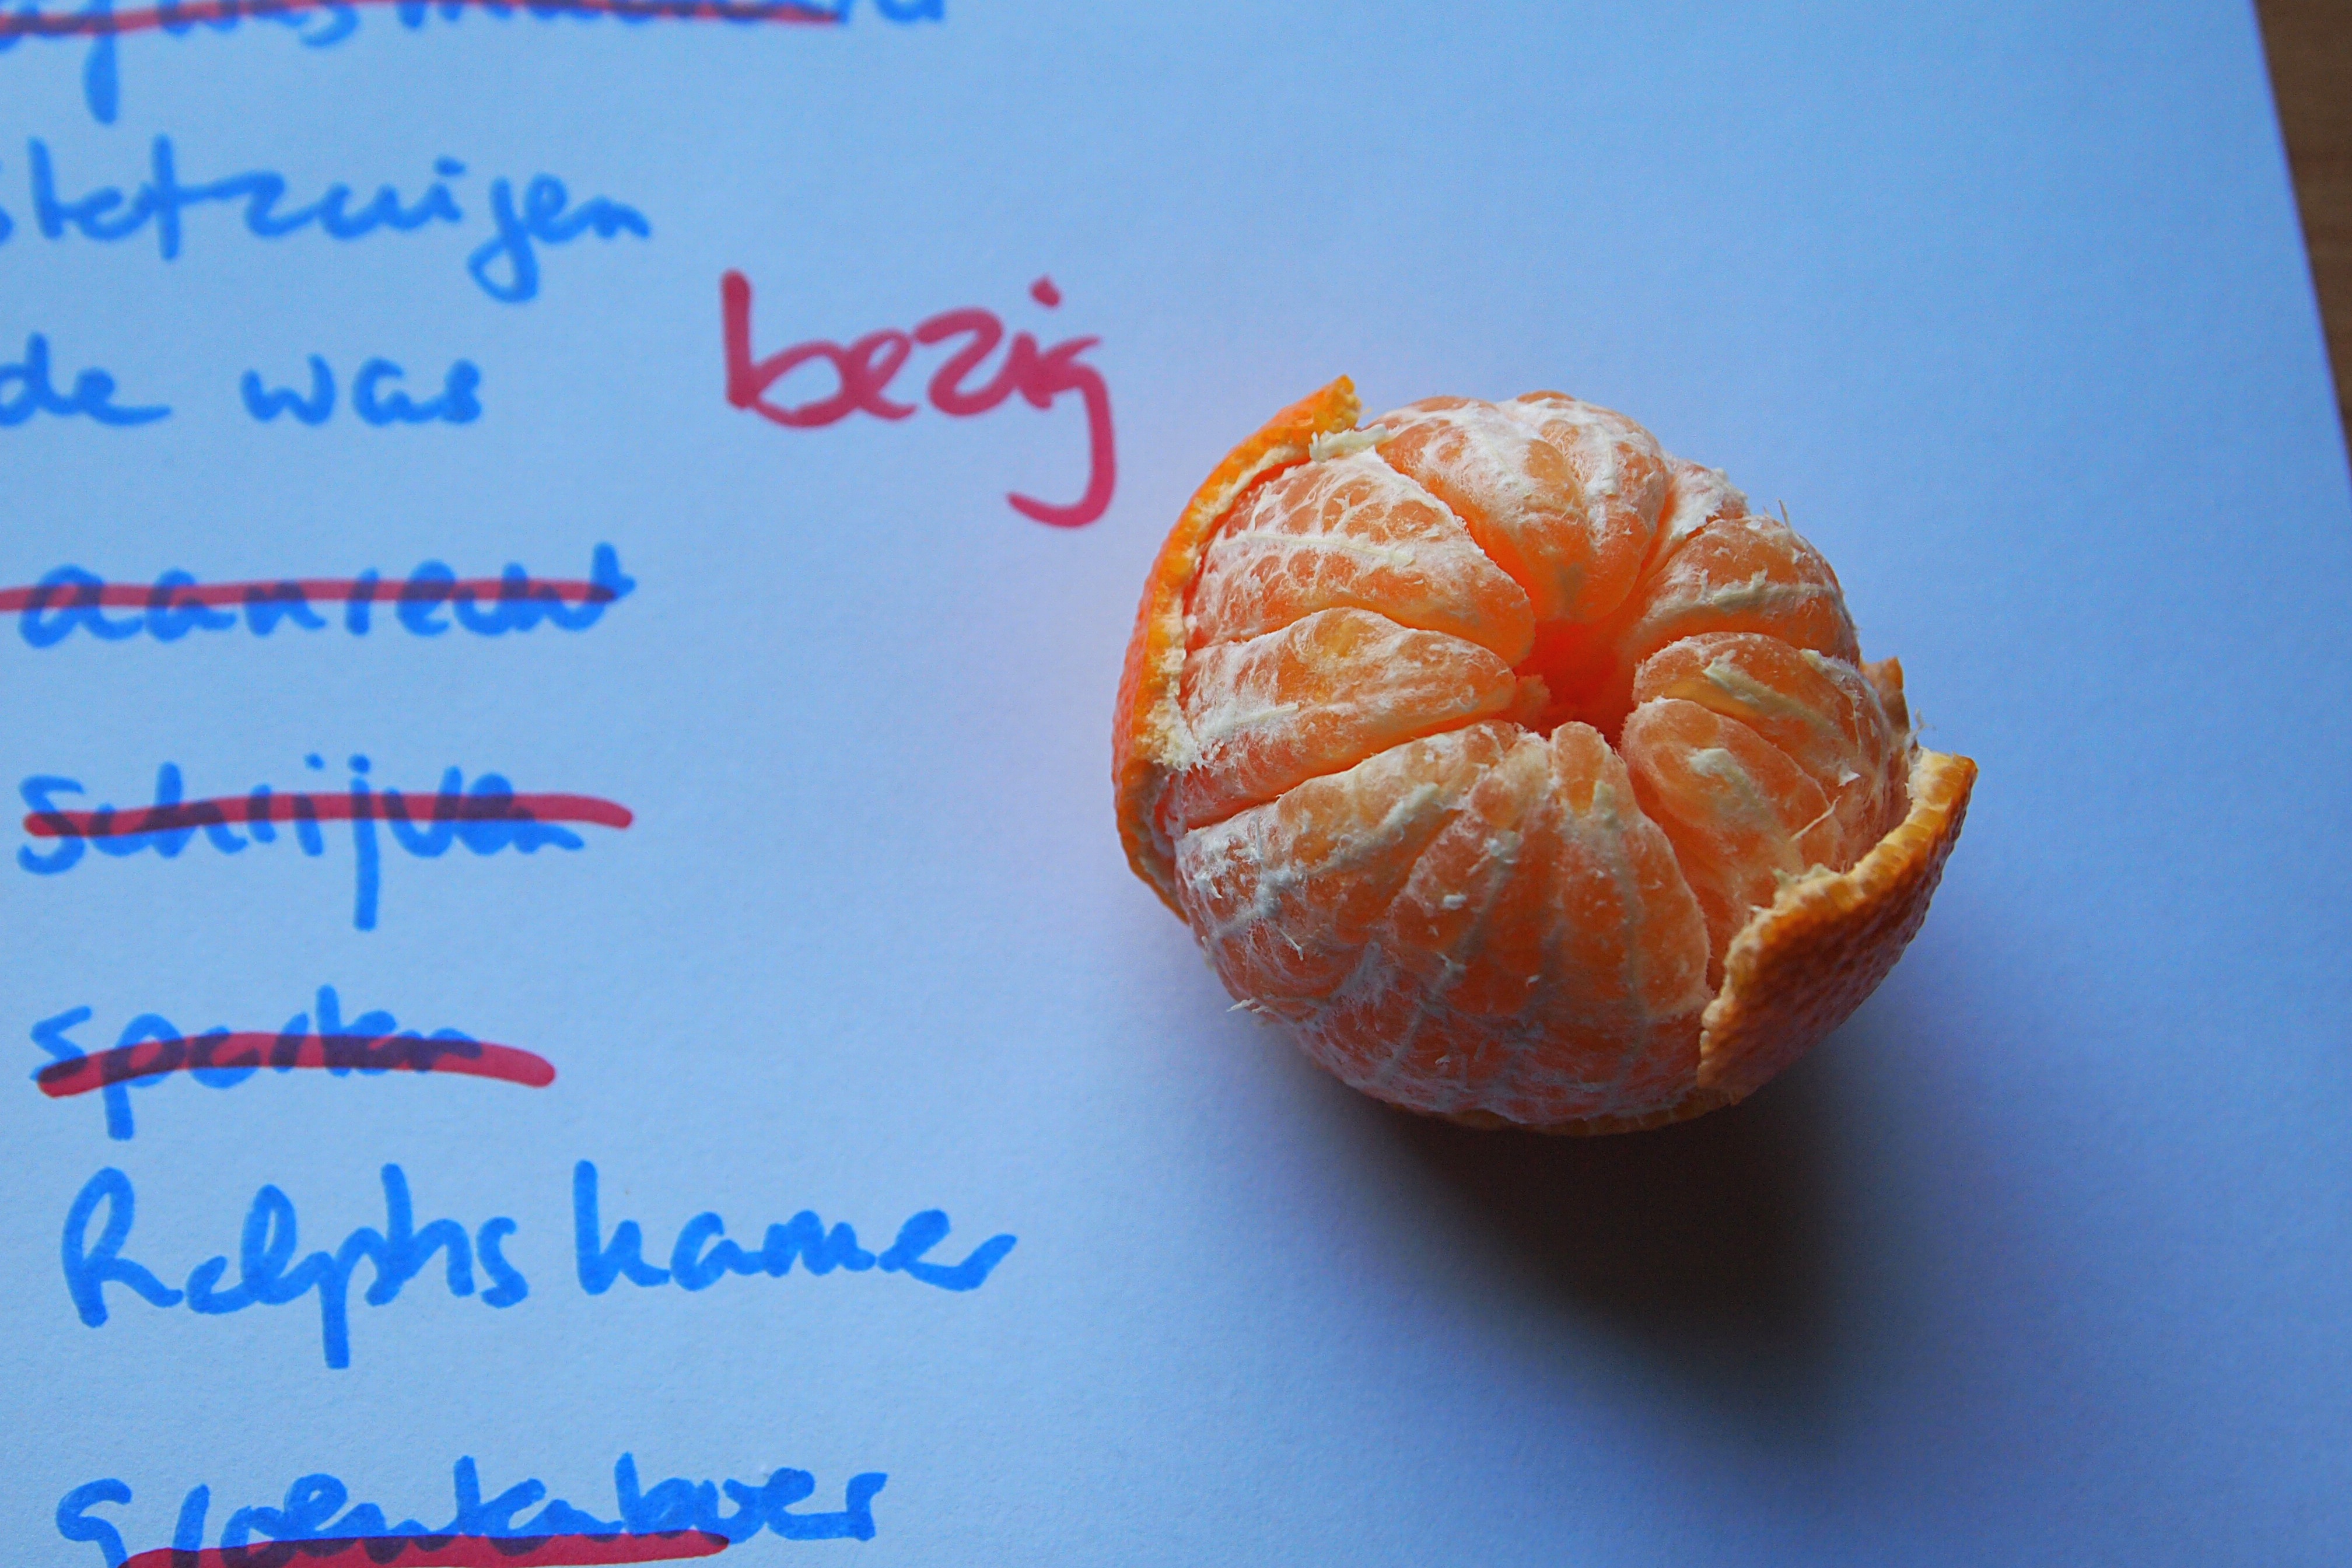
plant, fruit, food, produce, paper, dessert, vitamin, peel, tangerine, mandarin, clementine, list, break time, flowering plant, wedges, mandarin orange, land plant, to do